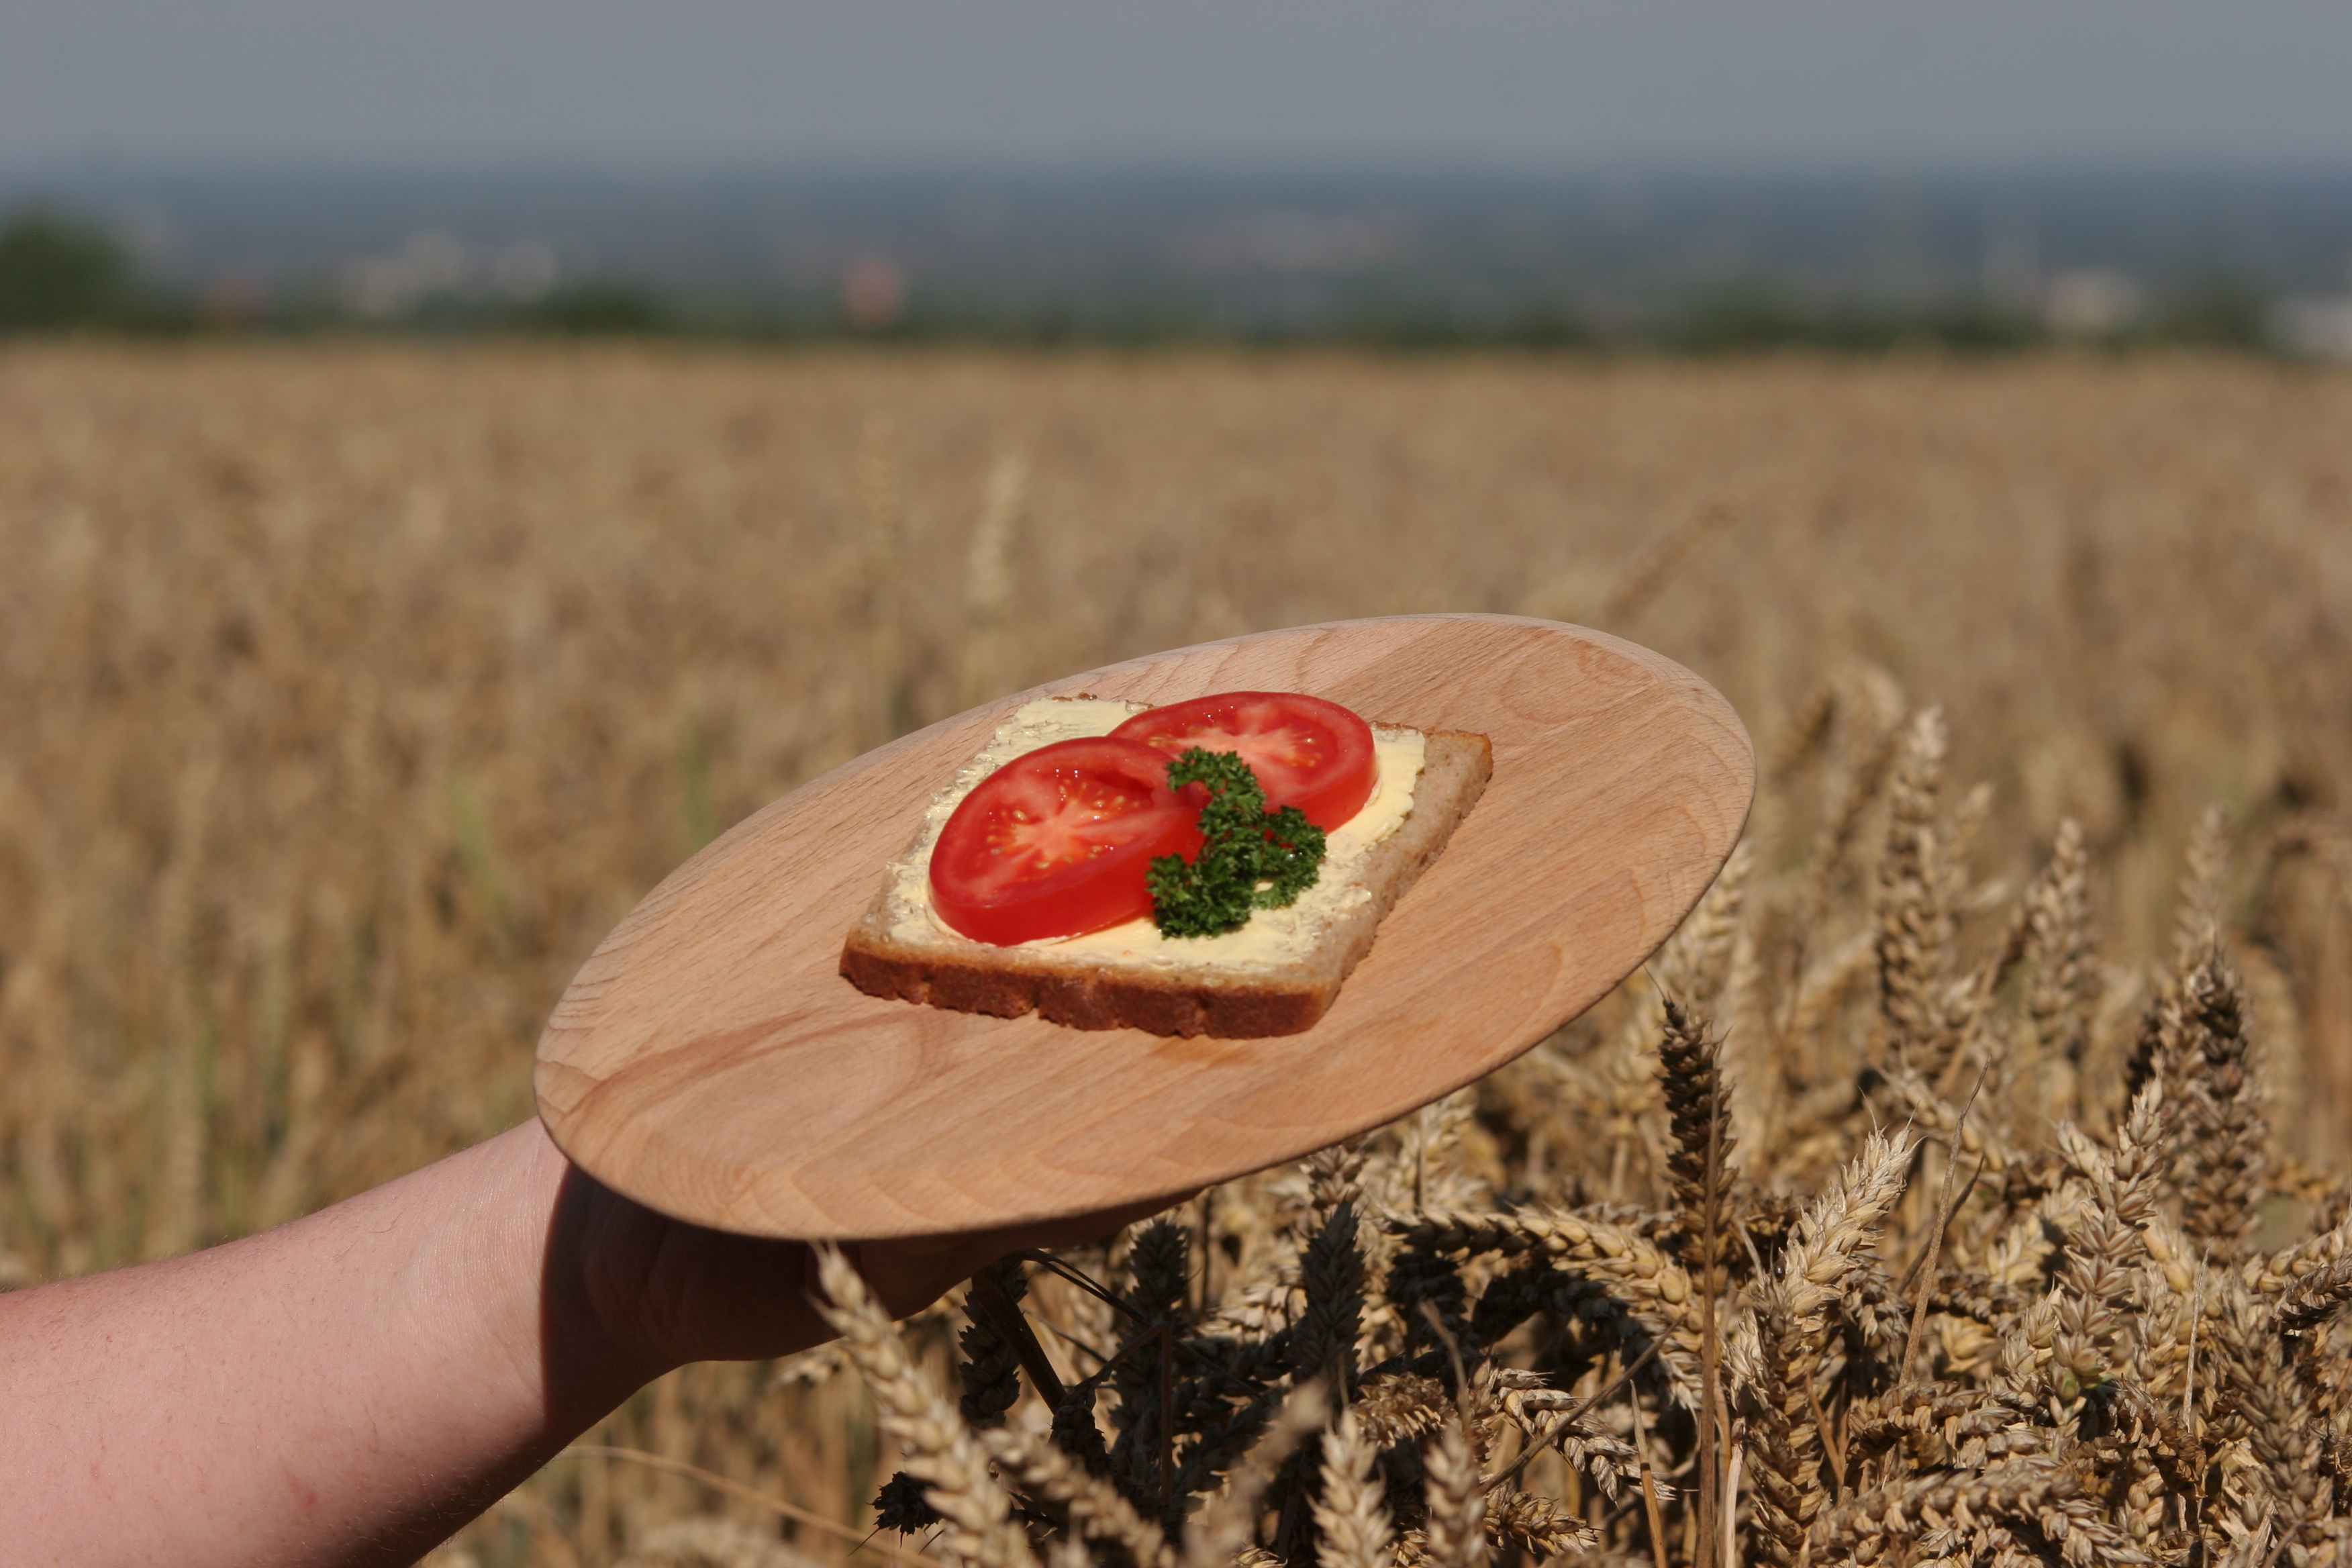
plant, field, grain, flower, summer, food, produce, crop, soil, agriculture, bread, tomato, butter, nutrition, rye, baker, cornfield, cereals, of course, flour, baked goods, flowering plant, rye field, grass family, land plant, pader innate